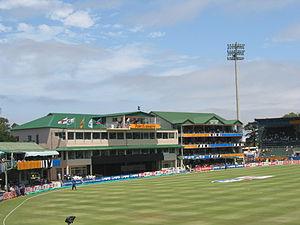
Le St George’s Park Cricket Ground est le stade du club de cricket de Port Elizabeth, en Afrique du Sud, et du club de la province du Cap-Oriental. Ce terrain accueille également des tests-matchs et des ODI.